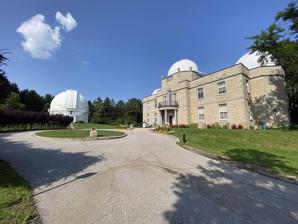
Building: David Dunlap Observatory
Country: Canada
Year built: 1935
This article is about the observatory in Richmond Hill, Ontario. For research centre at the University of Toronto, see Dunlap Institute for Astronomy & Astrophysics . Observatory David Dunlap Observatory The 74-inch (1.9 m) telescope (left) and Administration Building (right) at the David Dunlap Observatory Alternative names DDO Named after David Alexander Dunlap Organization University of Toronto (1935–2008) Royal Astronomical Society of Canada (2009–2016) City of Richmond Hill (2018–) Observatory code 779 Location Richmond Hill , Ontario, Canada Coordinates 43°51′46″N 79°25′22″W / 43.8629°N 79.4227°W / 43.8629; -79.4227 Altitude 224 m (735 ft) Weather 67% clear nights [1] Established 31 May 1935 Website richmondhill .ca /ddo Telescopes Telescope 1 1.88 m reflector Telescope 2 0.6 m Cassegrain Telescope 3 0.5 m Cassegrain Location of David Dunlap Observatory Related media on Commons National Historic Site of Canada Official name David Dunlap Observatory National Historic Site of Canada Designated 31 July 2019 ( 2019-07-31 ) The David Dunlap Observatory ( DDO ) is an astronomical observatory site in Richmond Hill , Ontario, Canada. Established in 1935, it was owned and operated by the University of Toronto until 2008. It was then acquired by the city of Richmond Hill, which provides a combination of heritage preservation, unique recreation opportunities and a celebration of the astronomical history of the site. Its primary instrument is a 74-inch (1.88 m) reflector telescope , at one time the second-largest telescope in the world, and still the largest in Canada. Several other telescopes are also located at the site, which formerly also included a small radio telescope . The scientific legacy of the David Dunlap Observatory continues in the Dunlap Institute for Astronomy & Astrophysics , a research institute at the University of Toronto established in 2008. The DDO is the site of a number of important scientific studies, including pioneering measurements of the distance to globular clusters , providing the first direct evidence that Cygnus X-1 was a black hole , and the discovery that Polaris was stabilizing and appeared to be "falling out" of the Cepheid variable category. Located on a hill, yet still relatively close to sea level at 730 feet (220 m) altitude, and now surrounded by urban settlement, its optical astronomy ability has been reduced as compared to other remote observatory sites around the world. On 31 July 2019, the DDO was accepted by the National Historic Board as a National Historic Site of Canada . History Genesis Concept sketch of David Dunlap Observatory The DDO owes its existence almost entirely to the efforts Clarence Chant . Chant had not shown an early interest in astronomy, but while attending University College, University of Toronto , he became interested in mathematics and physics , eventually joining the university as a lecturer in physics in 1892. Over the next several years he worked as a schoolteacher and civil servant. During a later leave of absence he earned his PhD from Harvard University and did postdoctoral work in Germany. Chant joined the Astronomical and Physical Society of Toronto in December 1892; it was renamed the Royal Astronomical Society of Canada in 1902. Chant became president of the Society, serving between 1904 and 1907. Throughout the 1890s, Chant was concerned about how little the university did for astronomy, and in 1904 he proposed adding several undergraduate courses for fourth-year students, and six such courses were added to the 1905 calendar. With courses now officially on the books, Chant started looking for a proper telescope. Previously the university had hosted the Toronto Magnetic and Meteorological Observatory , which had been run by the Meteorological Office of the Ministry of Marine and Fisheries . The observatory, built in 1840, had contained the high-quality 6-inch (150 mm) Cooke Refractor, but the Observatory was now surrounded by new university buildings, rendering it useless for astronomy. The Meteorological Office had already decided to abandon the site and turn the building over to the university, but they were taking the telescope to their new location at 315 Bloor Street West. Even if the university had been able to secure time on the instrument, which was highly likely, it was at this time quite a small instrument in comparison to those being built around the world. The same problem of encroachment that had led to the observatory falling into disuse led Chant to conclude that there was no suitable location on the university grounds for a new observatory, and he started looking for off-campus sites. While looking, he started getting quotes for a new instrument from Warner & Swasey in Cleveland , Ohio, who had provided the mount for the recently opened Dominion Observatory in Ottawa. In 1910 Chant finally found a suitable location, a 10-acre (4.0 ha) plot of land near what is today Bathurst Street and St. Clair Avenue . The land had originally been set aside by the city for the Isolation Hospital, but this was never constructed and it now lay empty. Chant convinced the city to become involved in the Royal Astronomical Observatory, but the outbreak of World War I put the project on hold, and in 1919 it was cancelled outright. Dunlap involvement David Alexander Dunlap , c. 1920 Chant then turned to the local business community to fund the project. Similar collaborations had been very successful in the United States, but Chant found an entirely different reception in Canada and nothing seemed forthcoming. His fortunes changed in 1921 when Chant delivered a public lecture on Comet 7P/Pons-Winnecke , which had recently been visible in Canada. One of the attendees was Hollinger Mines co-founder, lawyer David Dunlap (1863–1924), who became interested in astronomy as a result of the lecture, and expressed an interest in Chant's efforts to build a large observatory. Before making any financial commitment, however, Dunlap died in October 1924 at age 61 (also see 70207 Davidunlap ) . Chant approached his widow, Jessie Dunlap, in late 1926 with the idea of erecting an observatory as a monument to her husband. Mrs. Dunlap promised to "keep it in [her] heart for consideration, for it appeals to me tremendously". By this point the chosen site was within the rapidly-growing city's lit areas, and no longer suitable for astronomy. A site much further from the city was needed, to ensure it too would not be crowded out. The first site studied was outside Aurora, Ontario , but it was decided that it was too far from the university for casual travel. Another site near Hogg's Hollow was also studied, but was not easily accessible. The eventual site was selected while Chant was studying topographical maps with fellow astronomer Reynold K. Young , finding a suitable spot north of the city. The site was a short distance east of Yonge Street , and the Canadian Northern Ontario Railway line ran along the western end of the site. It was on lot 42 on what was Alexander Marsh farm and orchard. When Chant took Dunlap to see the site for the first time, she stated "this is the place!" and authorized its purchase for C$ 28,000. Construction Construction of the observatory's dome in Newcastle upon Tyne , after which it was dismantled and shipped to Richmond Hill Installation of the mirror Queue at the observatory in 1935, when guests were invited to inspect the telescope Chant immediately started ordering a telescope, selecting a 74-inch (1.9 m) instrument from Grubb, Parsons and Company in England. This would make it the second-largest telescope in the world, second only to the 100-inch (2.5 m) instrument at Mount Wilson Observatory . It was, however, only slightly larger than the one that had recently gone into service for the Dominion Astrophysical Observatory in British Columbia, at 72 inches (1.8 m). The observatory building itself started construction, and the eighty-ton sixty-one-foot (18.6 m) copper dome was built by Grubb and Parsons in 1932 and arrived in 1933. The administration building, a few hundred feet from the main observatory, also started construction and designed by Mathers & Haldenby Architects. The 76-inch (1.9 m) mirror blank (the two outermost inches (5 cm) of the mirror are not used) was supplied by Corning Incorporated and cast in Pyrex from a batch of glass that Corning also used to produce the 200-inch (5.1 m) mirror for Palomar Observatory . Chant and Mrs. Dunlap attended the pouring of the mirror at the factory in Corning, New York in June 1933. The mirror was annealed , then shipped to Grubb-Parsons in England for polishing . The telescope was completed in time for the finished mirror's return in May 1935. The official opening was on 31 May 1935, Chant's 70th birthday. The opening ceremony was attended by notables including Sir Frank Dyson , former Astronomer Royal , and former Prime Minister William Lyon Mackenzie King , who praised the Observatory as "a gift to science all over the world". Reynold K. Young was named the first director of the DDO. Chant retired the same day and moved into Observatory House, the original pre- Confederation farmhouse (built in 1864 for Alexander Marsh and known also as Elms Lea Alexander Marsh ) just to the south of the administration buildings, where he spent his remaining years. In May 1939, the train carrying King George VI and Queen Elizabeth, the Queen Mother on their cross-Canada tour paused on the railway below the observatory, the largest telescope in the commonwealth. Grubb-Parsons built four more 1.88-metre telescopes with similarities to the instrument in Richmond Hill: for Radcliffe Observatory near Pretoria, Mount Stromlo Observatory in Australia, Helwan Observatory in Egypt, and an observatory in Okayama Prefecture in Japan. The South African instrument was disassembled and moved to Sutherland, Northern Cape in the 1970s because of light pollution. The original telescope mirror at Helwan was replaced by Zeiss in 1997, and the telescope at Mount Stromlo was destroyed by fire in 2003. A 1.93-metre Grubb-Parsons telescope at Haute-Provence Observatory with a higher-resolution spectrograph was used to discover an extrasolar planet orbiting the star 51 Pegasi in 1995. The three smaller domes at the top of the DDO administration building are used for smaller instruments. Soon after the observatory opened in 1935, a 50-centimetre (20 in) Cassegrain reflector telescope was installed in the southern dome. A large vacuum tank was constructed, then used to aluminize the 74-inch mirror in 1941. The 6-inch (150 mm) Cooke Refractor had been out of use since the Meteorological Office had given it to Hart House , but it was little used and was moved into the northern dome in 1951 to be used by undergraduates. In 1965, a similar 60-centimetre (24 in) Cassegrain was added to the central dome. Operations The view of David Dunlap Observatory in 1935. Observatory House is visible in the upper left. The administration building, with two of the observatory's telescopes built on top. The building's third dome is just out of sight behind the trees on the left. From 1946 to 1951 the observatory director was Frank Scott Hogg , who was joined at the DDO by his wife Helen Sawyer Hogg . After her husband's death, Helen continued at the observatory, surveying globular clusters to gauge their distance, publishing a major catalog of variable stars in clusters. Her weekly 'With the Stars' column in the Toronto Star was published from 1951 to 1981. In 1959 and 1966 staff astronomer Sidney van den Bergh composed a database of dwarf galaxies known as the David Dunlap Observatory Catalogue . In collaboration with the Department of Electrical Engineering , Donald MacRae established a radio astronomy observatory on the observatory grounds in 1956. The DDO work led to the 1963 measurement of the absolute flux density of Cassiopeia A at 320 MHz, a radiometric standard. The DDO also built an 18-metre (59 ft) radio telescope in Algonquin Park in northern Ontario, co-locating it at the site of the larger Algonquin Radio Observatory . This instrument was actively used until 1991, when budget cuts led to it being abandoned. It was later used by a private group as part of a SETI project, Project TARGET , and has reported moved to a site outside Shelburne, Ontario . In 1960 observatory operations formed the narrative framework of the National Film Board (NFB) short film Universe . The film was nominated for the 33rd Academy Awards in the category of best documentary, short subject in 1961. Universe was shown at the 1964 New York World's Fair where it was seen by Stanley Kubrick and Arthur C. Clarke , who were starting work on the film that eventually became 2001: A Space Odyssey . Universe featured future DDO director Donald MacRae and was narrated by Stanley Jackson. Tom Bolton was hired as a postdoctoral fellow at the DDO in 1970. In 1971 he used data from the Uhuru X-ray observatory , and Naval Research Laboratory sounding rockets launched from White Sands Missile Range to find the optical companion star to the X-ray source Cygnus X-1. Those X-ray telescopes had a certain degree of accuracy, but follow-up optical-wavelength studies of possible companions were required to eliminate a shortlist of many stars in the same area of sky. Bolton observed the star HDE 226868 independently of the work by Louise Webster and Paul Murdin , at the Royal Greenwich Observatory , who could not prove that star was Cygnus X-1's optical companion. The high dispersion of the 74-inch (1.9 m) telescope's spectrograph, combined with the 74-inch (1.9 m) aperture was adequate to prove the star was the source of the X-ray emissions and that its behaviour was inconsistent with a normal eclipsing star. Shifting locations David Dunlap Observatory in 1948 With the rapid growth of university funding in the 1960s more offices were being built in the downtown campus, and with the opening of the McLennan Labs more and more of the department moved into the new facilities. The Administration Building at the DDO headquartered the Astronomy Department until the 1960s, although the weekly department meetings continued to be held there until 1978. The main library was shifted downtown in 1983. The Cooke Refractor, now almost unused, was later donated to the Canada Science and Technology Museum in 1984. The main reflector at the DDO remained a major instrument into the 1960s, but in the end even the "remote" location Chant had selected was being encroached on by urban sprawl . Although some consideration was given to moving the telescope to a new site, in the end it was decided the funds would be better spent on a smaller instrument in a much better location. This led to the building of a 60-centimetre (24 in) instrument at Las Campanas in Chile in 1971, creating the University of Toronto Southern Observatory (UTSO). It was at this location that University of Toronto telescope operator Ian Shelton discovered Supernova 1987A , the first supernova visible to the naked eye in more than 350 years. The UTSO was closed in 1997 to re-allocate funds to a share of the Gemini Observatory , and the 60-centimetre (24 in) telescope was moved to El Leoncito in Argentina, where the university has a 25% share in observation time. While University operations continued at the DDO, international observers used about 50% of observing time there. Closure, sale, redevelopment and reopening Observatory Dome inside Administration Building foyer Administration Building Level 1 access Administration Building Library Clock at Dunlap Observatory By the mid-1990s, the observatory remained the largest single-mirror site in Canada, but it was considered small by modern standards. The cutting edge of Canadian university astronomy studies was involved in some of the world's largest observatories: the James Clerk Maxwell Telescope , the Canada-France-Hawaii Telescope , the Atacama Large Millimeter Array and the Gemini Observatory. None of these telescopes are located in Canada. After the UTSO was closed, in 1998 the Canadian Astronomical Society , a society of university astronomers, published a long range plan emphasizing the study of the origins of structure in the universe, a task well-suited to cutting-edge telescopes but ill-suited to the DDO.  The long-range plan suggested the future of observatories such as the DDO lay in public outreach programs and training. In 2005 Canadian universities joined a partnership to build the Thirty Meter Telescope , expected to cost more than $1 billion. In September 2007, the university stated it planned to sell the DDO property owing to light pollution . The university's governing council voted on the issue during the week of 1 November 2007, and agreed to sell the site to the highest bidder. The 75 hectares (190 acres) of land in the midst of a very large subdivision area was expected to fetch $100 million, some of which the university planned to use to found a Dunlap Institute to continue astronomical research. For the purposes of the sale, the land was partitioned into a 71 ha (180-acre) Parcel A and a 5 ha (12-acre) Parcel B (also known as the 'panhandle'), upon which sits the Elvis Stojko Arena and a park with a 200-metre-wide solar system art piece. The land upon which the arena was built was leased to the Town until the Town purchased the 'panhandle' lands in 2012. At the end of June 2008, the university completed the sale of both parcels of the property to Corsica Development Inc., a subsidiary of Metrus Development Inc. for $70 million, a lower price than expected. Observatory staff were laid off and faculty reassigned to the downtown St. George campus. The Town of Richmond Hill planned a hearing with the Conservation Review Board of Ontario to argue for protection of the western 48% of the property including the observatory buildings under the Ontario Heritage Act ; at the hearing, the Richmond Hill Naturalists argued for 100% designation of the property, all the buildings and their contents, and the Observatory Hill Homeowners Association argued for the protection of the heritage woodlots and arboretums.  Corsica Development Inc. was also represented before the CRB.  Preliminary hearings took place on 3 September and 15 October 2008. Corsica Development Inc. is administered by Metrus in conjunction with The Conservatory Group and Marel Contracting. At the same time, the RASC-TC were selected over the DDOD to manage and operate the observatory. The Conservation Review Board hearing to determine the extent of the Cultural Heritage Landscape designation to be afforded to the Dunlap site took place in Richmond Hill between 15 and 23 January 2009, and the Board recommendation was published on 4 June. The Board recommended preservation of the observatory buildings and up to 80% of the property as a cultural heritage landscape.  On 29 September 2009, Richmond Hill Town Council voted unanimously in favour of the designating by-law. The Town proceeded with a number of public meetings and reports in late 2009 to craft guidelines for the conservation, planning and design of the property.  Corsica Development Inc. undertook an archaeological survey of the property. On 15 April 2010, stemming from an incident on the property in November 2009, Corsica Development Inc. pleaded guilty in York Region court to 17 counts of cutting a tree without a permit and was issued a fine of $44,880. The company also planted 100 new trees on the property as part of the judgment. In January 2009, Corsica published the website observatoryhill.ca describing the property, stating, "[We] are in the process of looking for an astronomy club to occupy the observatory and welcome proposals for consideration." On 22 April 2009, Corsica and the Royal Astronomical Society of Canada announced an agreement allowing the RASC to provide public education and outreach programs at the observatory, and to operate the 1.88m telescope. On 14 June, the RASC Toronto Centre published the website www.theddo.ca, to make tickets available for public astronomy nights at the observatory starting on 18 July.  Astronomy events at the observatory continued, such as Perseid meteor shower events that drew high attendance and media coverage. These new operations continued through 2016, combined with opportunities such as use of the observatory for location shoots of the Syfy (formerly Sci-Fi Channel) series Warehouse 13 and the NBC television series Hannibal . In May 2013, after continued debate and appeals for mediation between the town of Richmond Hill and Metrus/Corsica, the Ontario Municipal Board handed down a decision to support official plan amendment 270, the mediated settlement that set aside 56 percent of the site's land to residents for a future public park. Corsica would be allowed to build 530 homes on the eastern portion of the site. Combined with the previous purchase by the Town of Richmond Hill of the Elvis Stojko Arena and surrounding land for $19.5 million, a total of 11 acres of the original 189-acre property is owned by the town. A further legal appeal by the Richmond Hill Naturalists to preserve the entire site from development was launched in August 2013 and was ultimately unsuccessful. The group was eventually ordered to pay some of the developers' court costs in September 2015. In November 2014, the David Dunlap Observatory Defenders group chairperson and founder Karen Cilevitz resigned from her position after being elected to be local councillor for the region's Ward (Ward 5). The organization then formed a new group, the Friends of the David Dunlap Observatory Park, to function as the public stakeholder entity for site advocacy, public engagement and community outreach. In response, in December 2014 both the RASC-TC and the DDOD published editorial letters in the Richmond Hill Liberal, both claiming to be the "true" parties responsible for upkeep and operation of the Observatory. In April 2015, Corsica (having changed their name to DG Group) announced plans to transfer ownership of the observatory buildings to the RASC. Despite RASC-TC's status as a registered charitable corporation, some parties to the 2012 five-party OMB settlement argued that the donation placed the future of the observatory in doubt, because RASC was not a government agency. In March 2016, the dispute was resolved through transfer of ownership of the property to the town of Richmond Hill. On 20 July 2016, the RASC-TC declined to continue negotiations to lease the property for exclusive use and to continue to provide outreach programs at the heritage site. This led to the Town inviting proposals from 35 organizations to continue programming and maintenance of the site. Five applicants submitted proposals, including the York Region Astronomical Association (members of the RASC-TC who had been using, maintaining and programming the site), the RASC-TC, and the DDOD. In October 2016, the Town of Richmond Hill approved a master plan to turn 40 hectares (99 acres) of the Observatory lands into a "destination park", for astronomical outreach programs, while adding recreational amenities such as walking paths, 4 tennis courts, an amphitheatre and a low-light level "Star Path" self-illuminating pathway. A feasibility study for a planetarium on the site was also intended. The project is expected to cost $54 million over 15–20 years. In October 2017, the Town announced it would pursue a joint partnership with the RASC-TC and the DDOD to continue to provide educational and public outreach programming, ending the interim programming provided by the YRAA. Contemporaries The DDO main instrument was the second-largest telescope in the world when it began operation in 1935.   Some of the largest telescopes in 1935 were: # Name / Observatory Image Aperture Altitude First Light Special advocate 1 Hooker Telescope Mount Wilson Obs. 100 inch 254 cm 1742 m (5715 ft) 1917 George Ellery Hale Andrew Carnegie 2 David Dunlap Observatory 74 inch 188 cm 224 m (735 ft) 1935 Clarence Chant 3 Plaskett telescope Dominion Astrophysical Obs. 72 inch 182 cm 230 m (755 ft) 1918 John S. Plaskett 4 69-inch Perkins Telescope Perkins Observatory 69 inch 175 cm 1931–1964 Hiram Perkins 5 61" reflector Oak Ridge Observatory 61 inch 155 cm 1933 Later in the 1930s, an 82-inch telescope was completed at McDonald Observatory in Texas. By the end of the next decade Dunlap's was still the fourth largest, due to the opening of the Hale Telescope in 1948. However, the telescope has remained the largest telescope in Canada until 1992, when the somewhat unique UBC-Laval LMT 2.65 m (104 in) came online. However, the LMT is a zenith telescope that only points up, using a liquid metal mirror. In popular culture The Observatory is featured multiple times in the NBC television series Hannibal . The administration building resembles the Baltimore State Hospital for the Criminally Insane. The Observatory is also featured on the Netflix production of The Umbrella Academy . Additionally, it is featured in the Showtime show Lost Girl . It has been used multiple times for the Syfy show Warehouse 13 . See also Toronto Magnetic and Meteorological Observatory York University Observatory List of astronomical observatories in Canada List of observatories References Citations